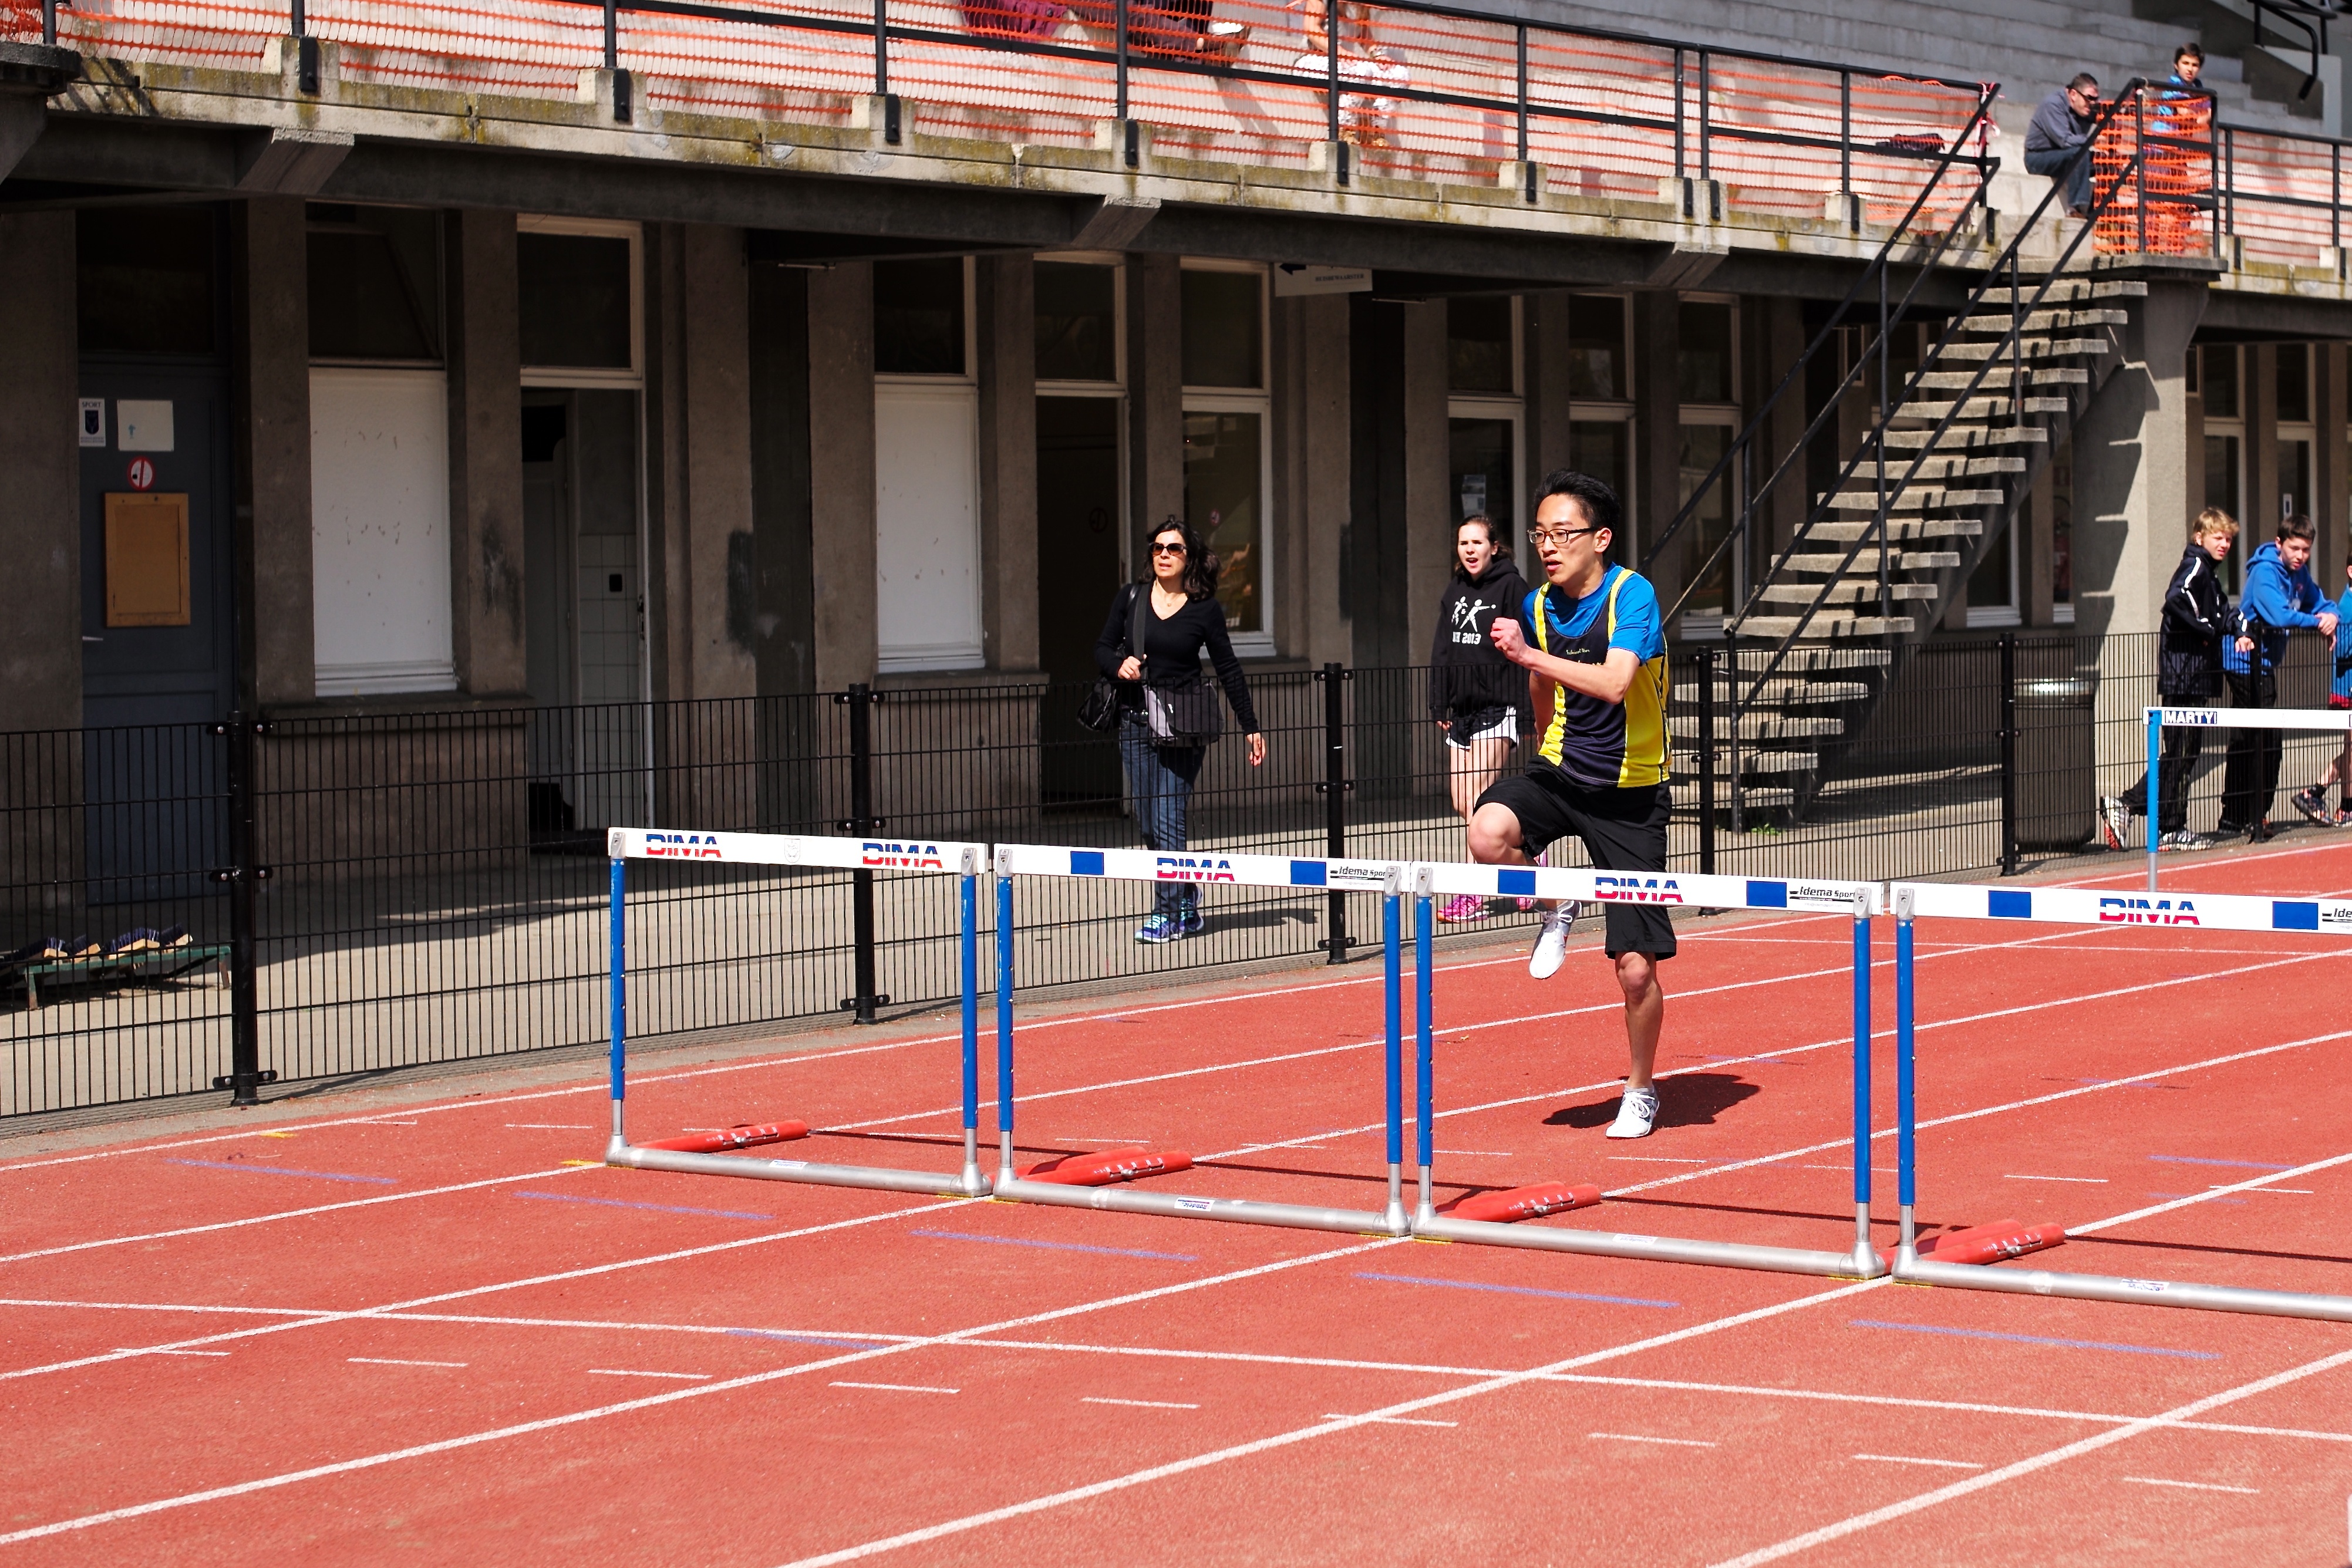
structure, girl, track, sport, boy, running, run, recreation, jumping, runner, ash, competition, sports, highschool, varsity, athletics, meet, sprint, trackfield, hurdles, hurdle, hurdling, physical exercise, outdoor recreation, sport venue, human action, track and field athletics, 110 metres hurdles, 100 metres hurdles, obstacle race